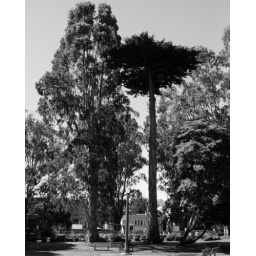
Two contrasting trees in the Panhandle. Seems like the pruner got a bit overambitious when going after the pine on the right...